Sahibaan

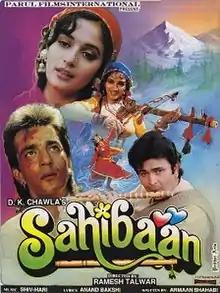
DVD cover

Sahibaan is a 1993 Indian Hindi-language romantic drama film directed by Ramesh Talwar. It features Rishi Kapoor, Sanjay Dutt and Madhuri Dixit in the lead roles. It marked Kapoor's fourth onscreen collaboration with Talwar after "Doosra Aadmi" (1977), "Duniya" (1984) and "Zamana" (1985) and second with Dutt as well after "Hathyar" (1989).